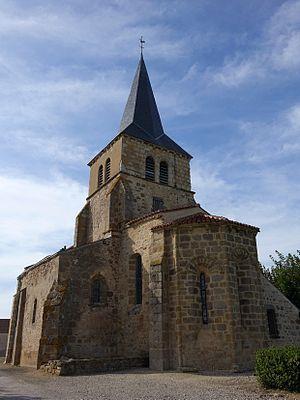
Église Saint-Laurent
Sazeret est une commune française, située dans le département de l'Allier en région Auvergne-Rhône-Alpes.
L'église Saint-Laurent est une église située à Sazeret, en France.
Cet article recense une partie des monuments historiques de l'Allier, en France.